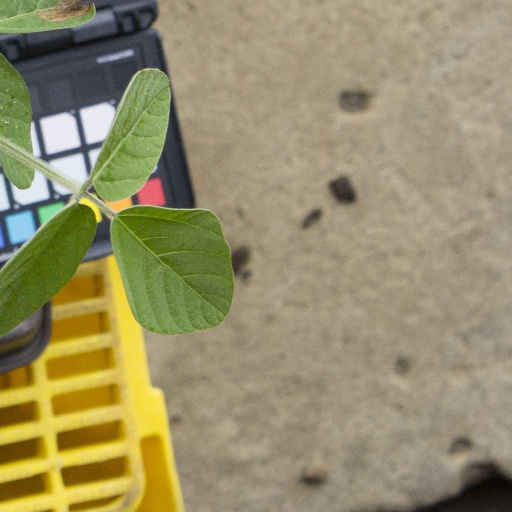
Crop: soybean